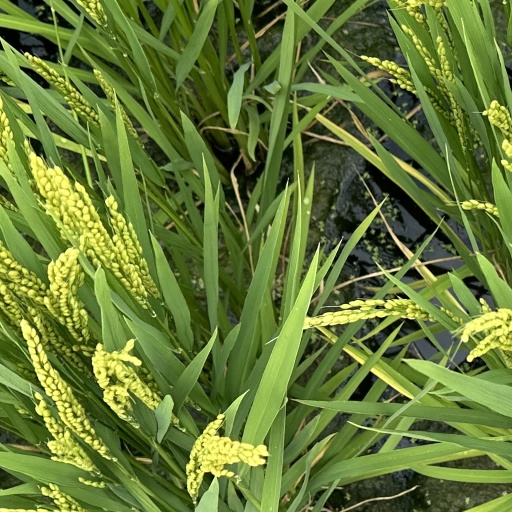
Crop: rice